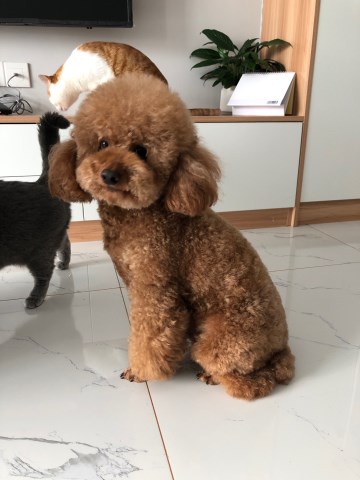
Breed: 7449-n000128-teddy